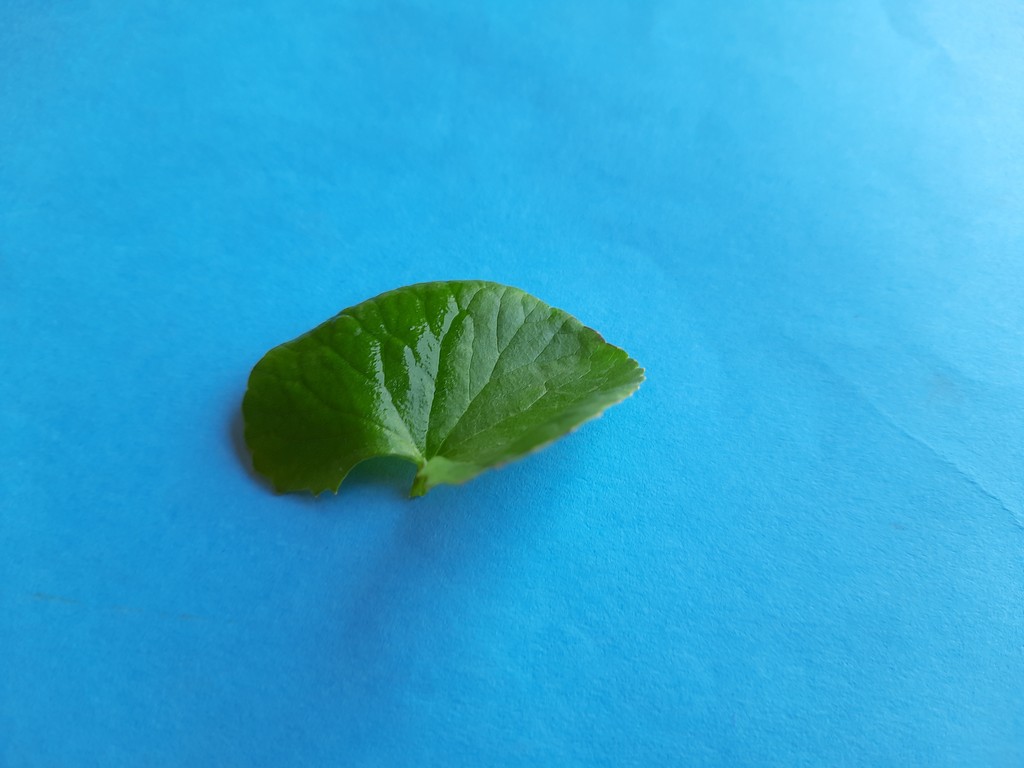
Label: Healthy